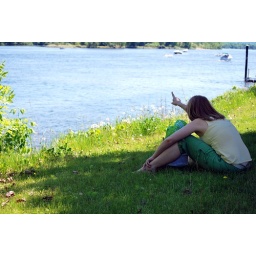
Mom and Evan checking out the boats and the bridge in Wabasha.